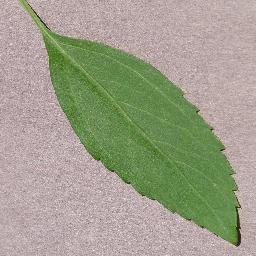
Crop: cherry
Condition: (including_sour)_healthy